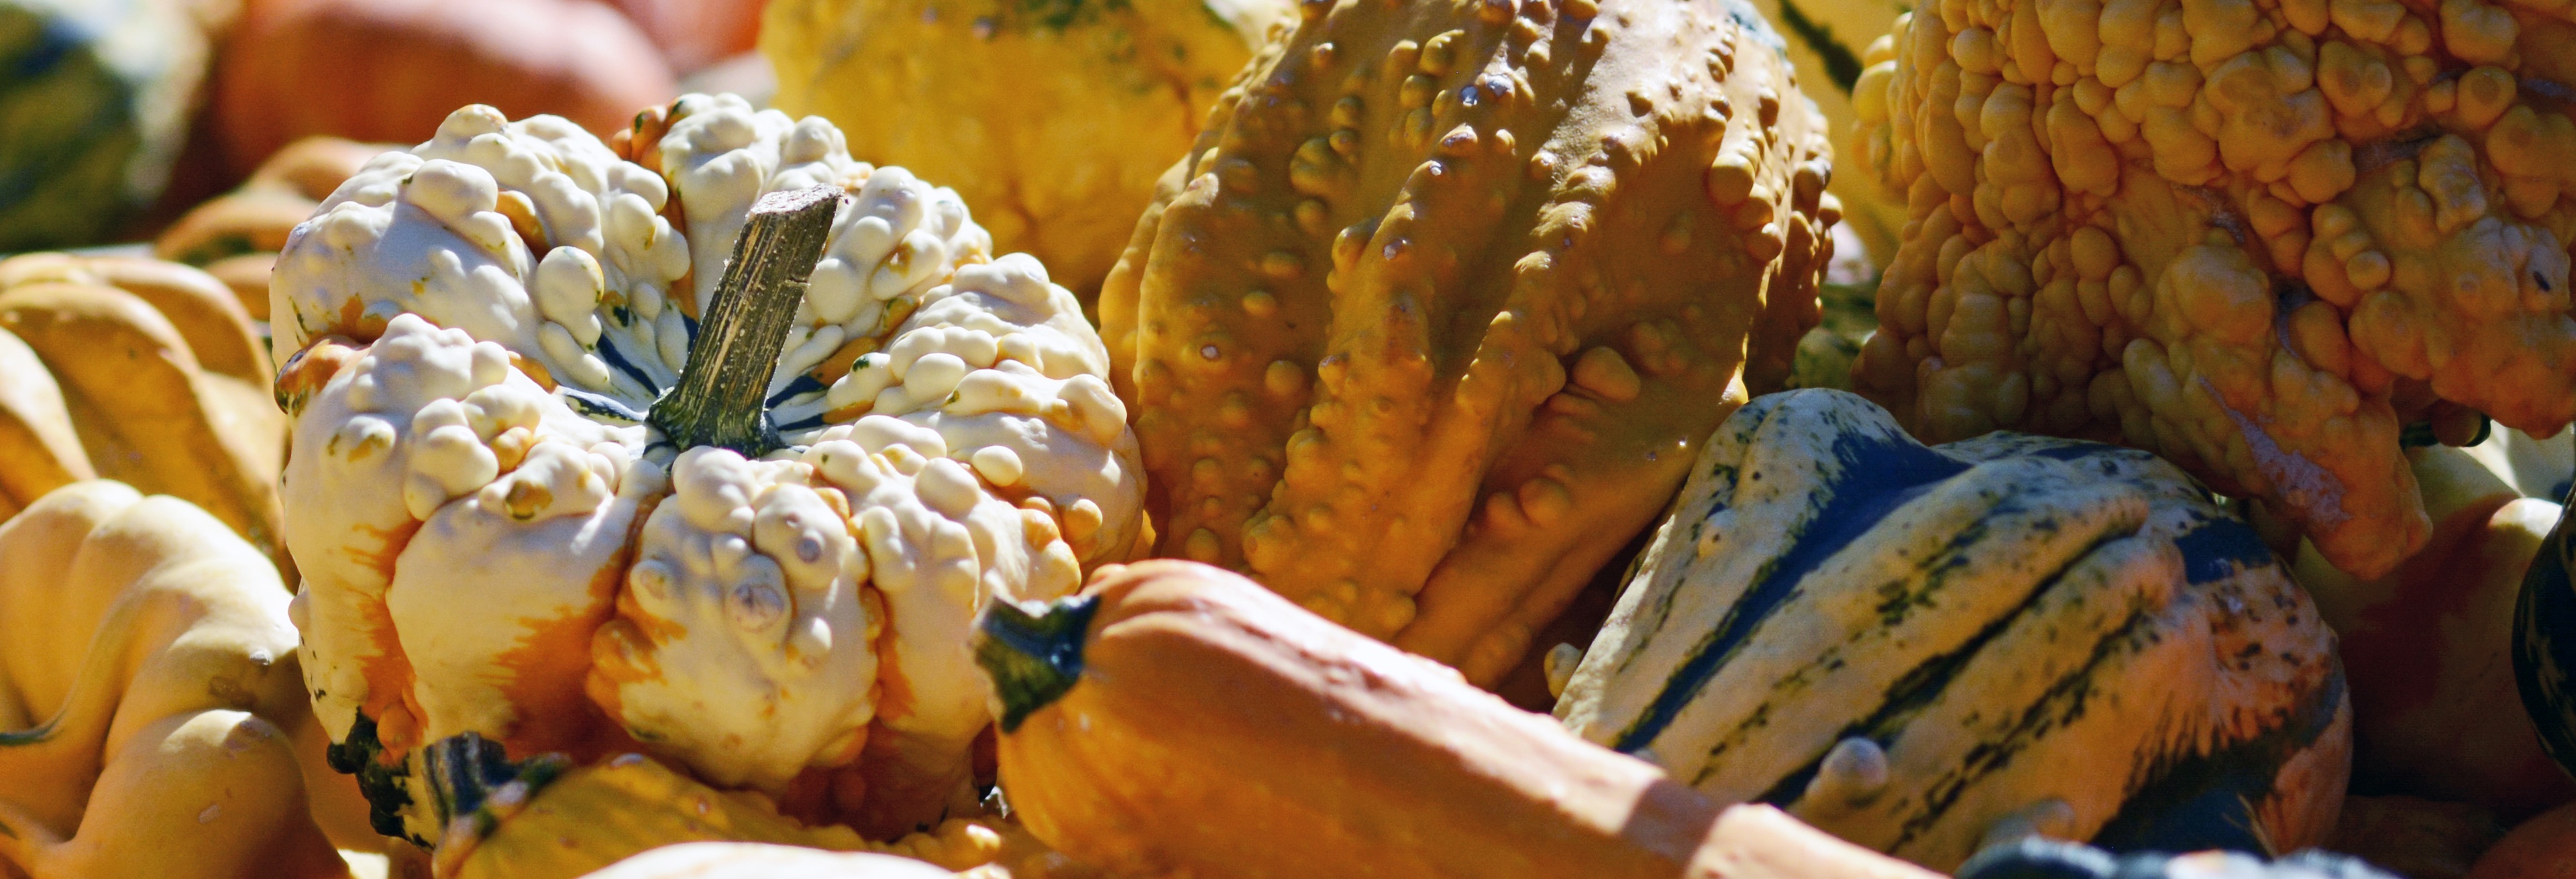
nature, structure, white, flower, decoration, orange, food, harvest, banner, autumn, pumpkin, halloween, yellow, season, gourd, nap, stalk, thanksgiving, decorative, vegetables, stripes, autumn decoration, autumn motives, header, head image